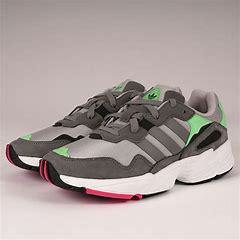
Brand: Adidas
Model: Yung 96